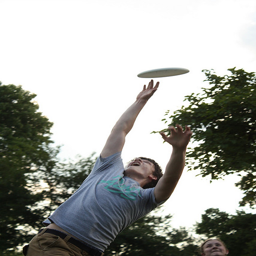
A young man is trying to catch the Frisbee.
The young man reaches up trying to catch a Frisbee.
A boy attempts to catch a frisbee over his head
A man that is reaching in the air for a frisbee.
a guy in grey shirt, reaching for frisbee.